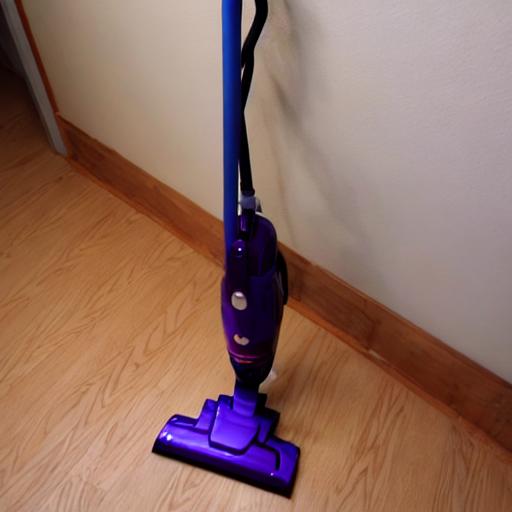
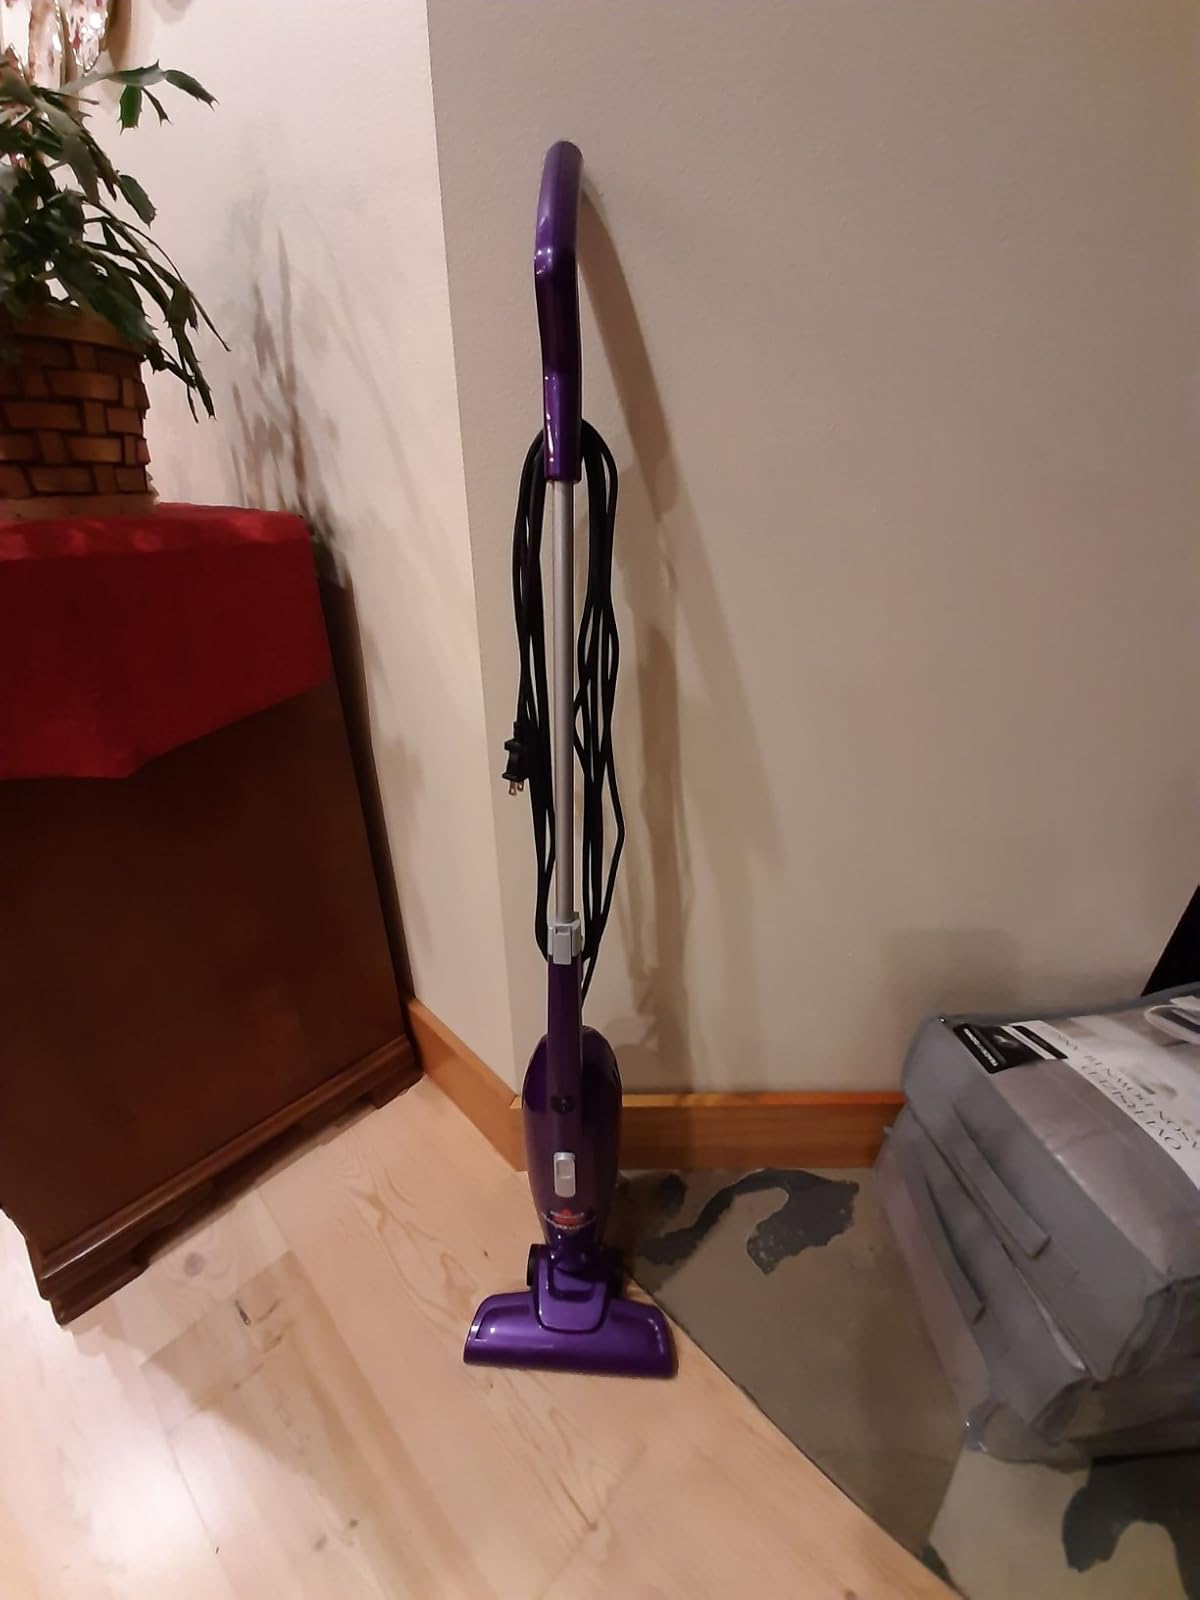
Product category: items_vacuum
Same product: no